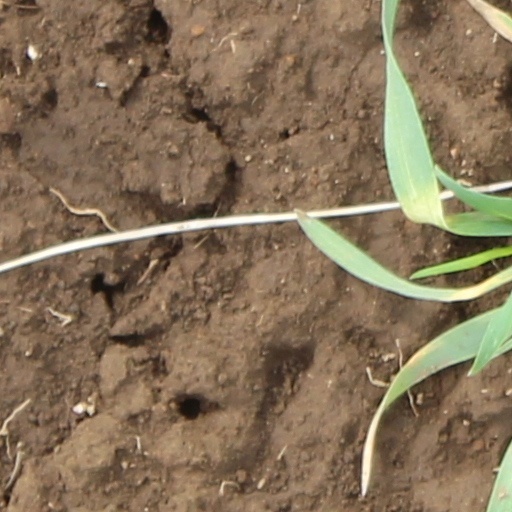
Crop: wheat